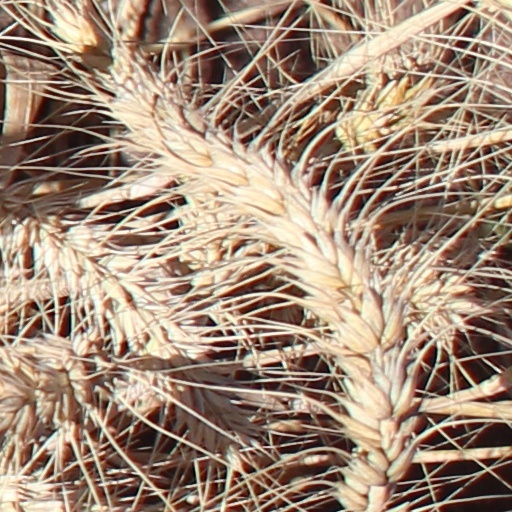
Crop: wheat